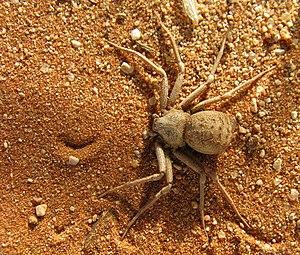
Hexophthalma est un genre d'araignées aranéomorphes de la famille des Sicariidae.